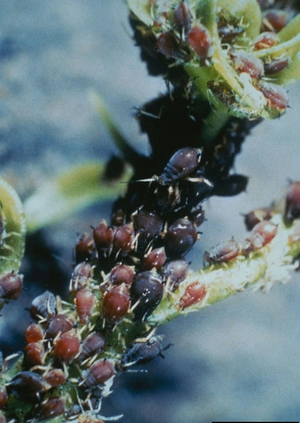
Colonie de pucerons Toxoptera citricidus sur pousse d'oranger
Toxoptera citricidus est une espèce d'insectes hémiptères de la famille des Aphididae à répartition pantropicale.
Toxoptera est un genre d'insectes de l'ordre des hémiptères et de la famille des Aphididae.